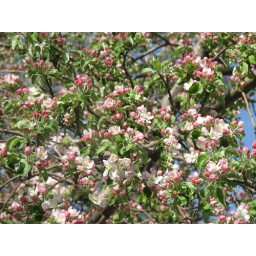
The apple blossoms are in full bloom on the apple tree in my back yard =)